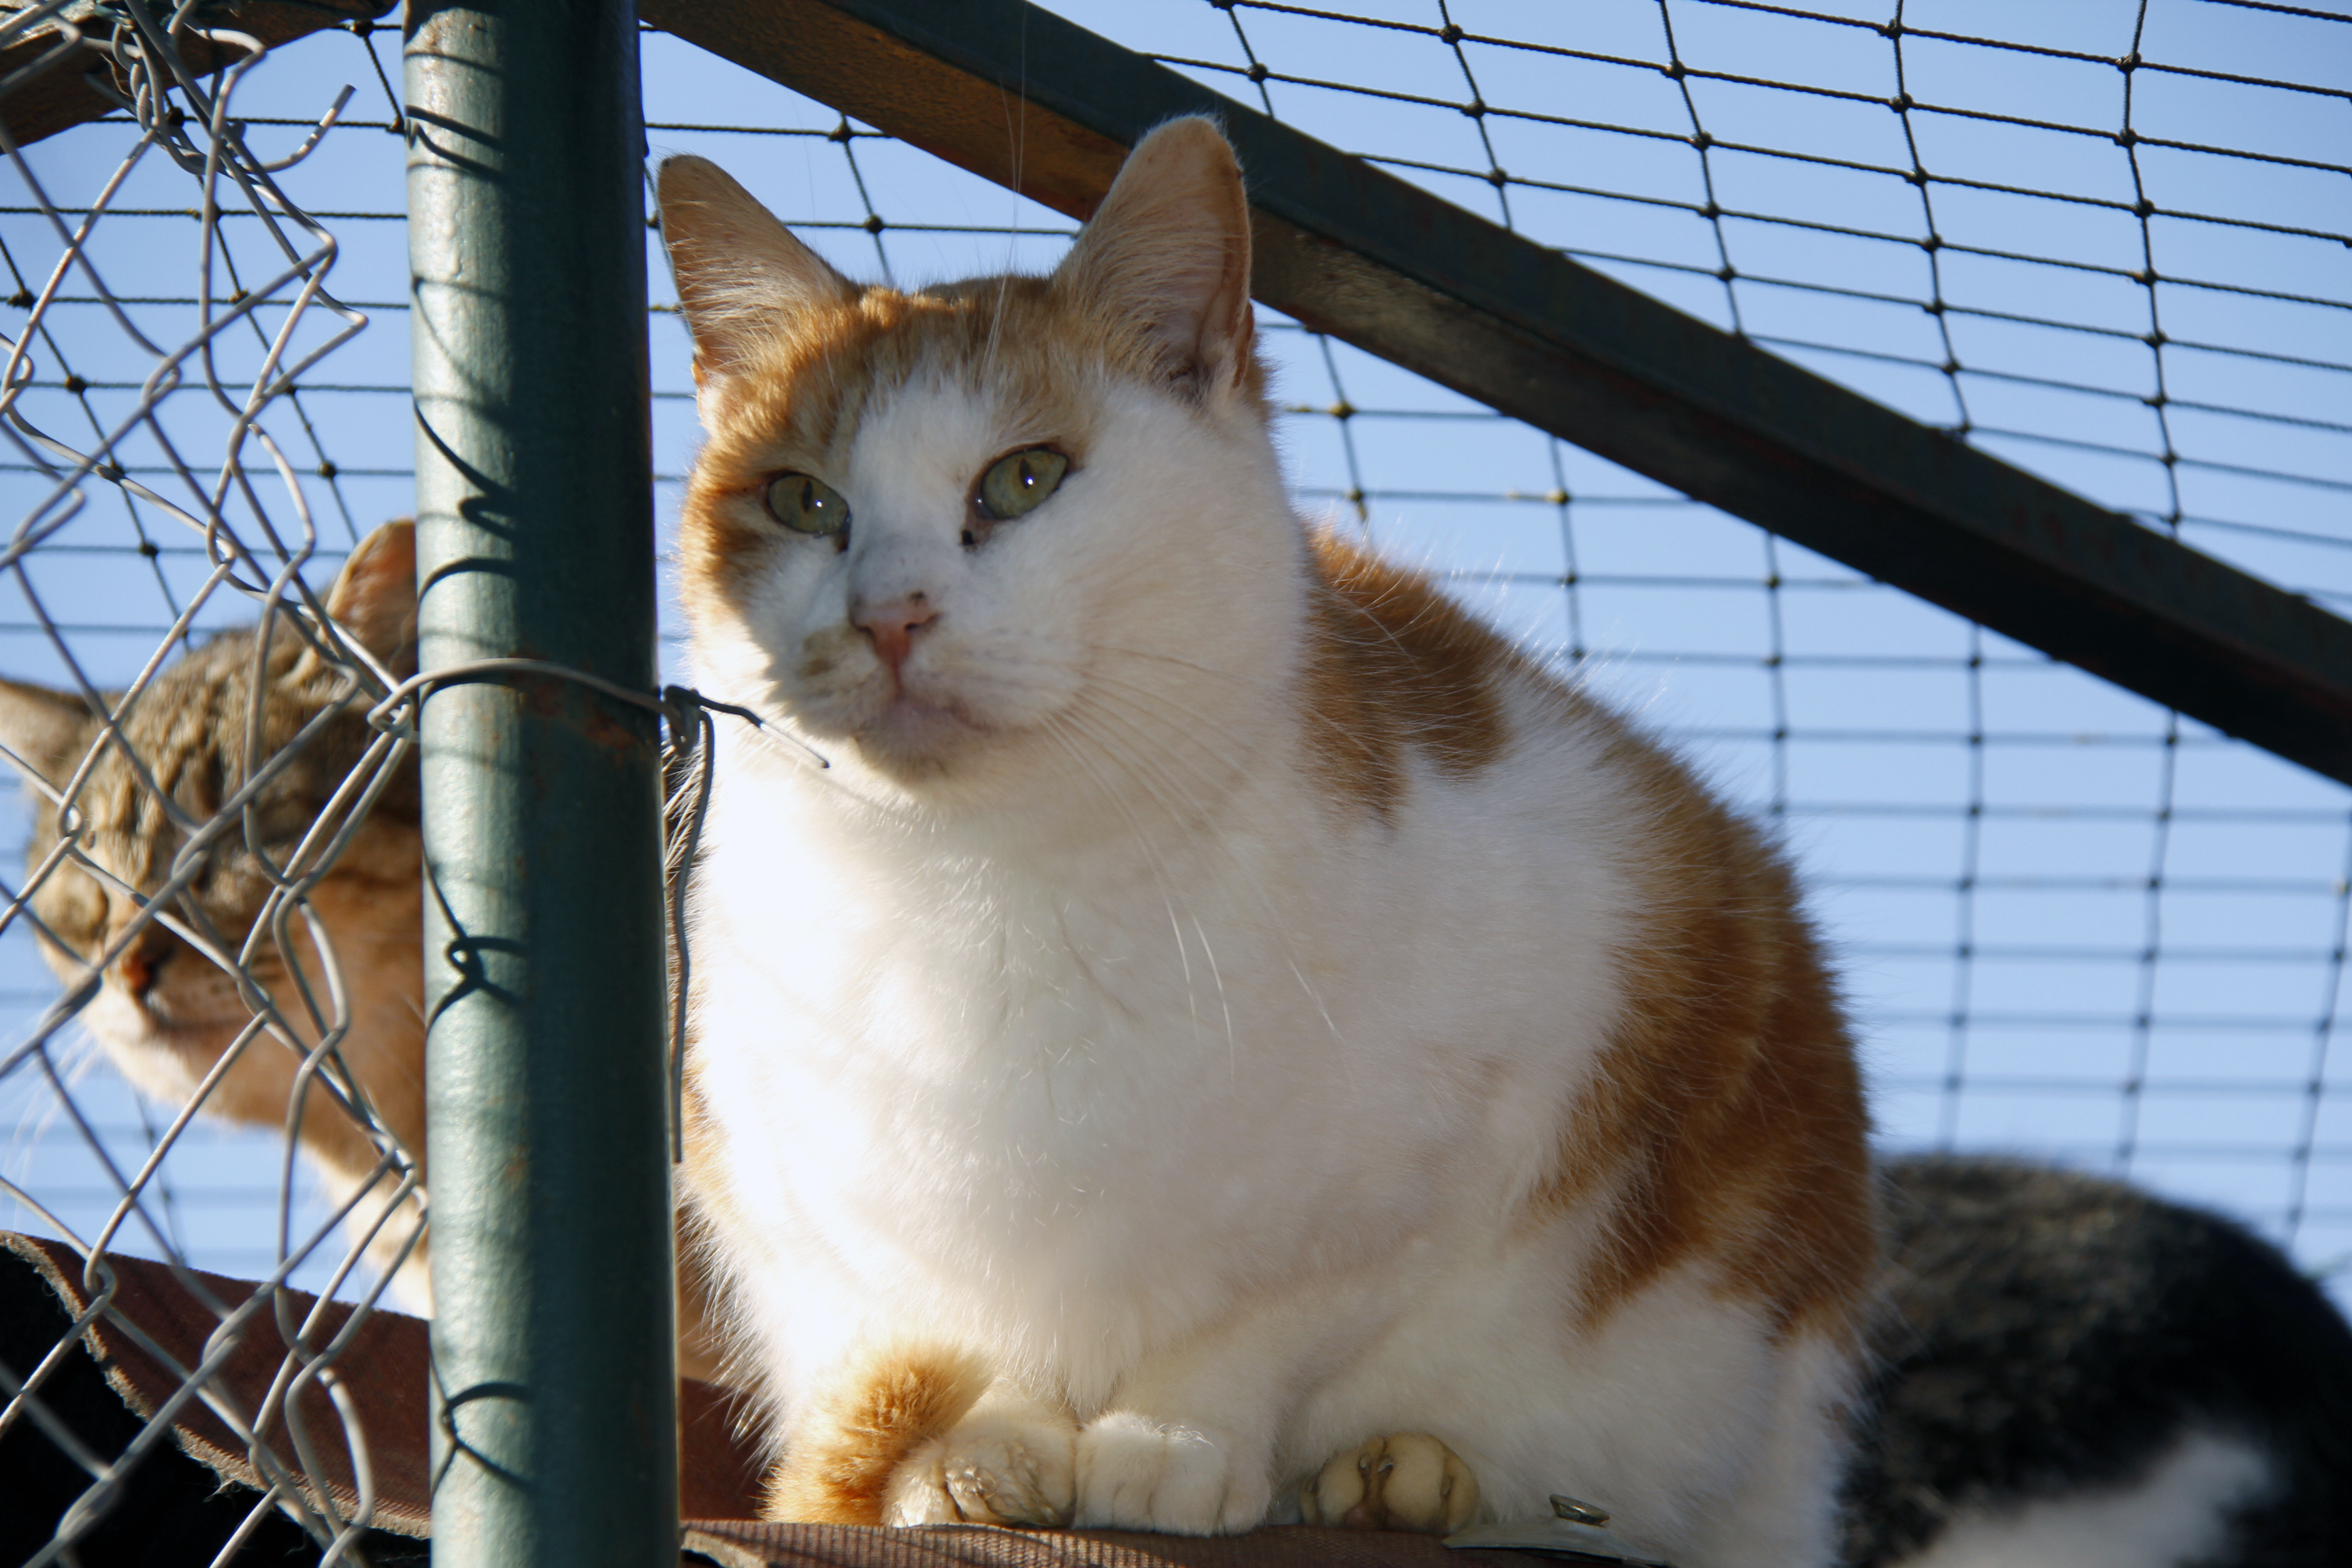
france, europe, cat, mammal, fauna, cats, shelter, whiskers, midi, hiver, vertebrate, soleil, refuge, katze, chats, languedocroussillon, hrault, enclos, tierheim, chatterie, poezen, katten, hbergement, felins, chatsperchs, small to medium sized cats, cat like mammal, domestic short haired cat